Newton Road railway station

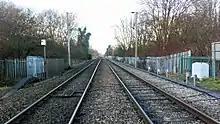
Site of the 2nd Newton Road station

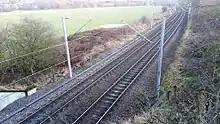
The site of the final Newton Road station

On 2 September 1848 a LNWR express train, comprising a locomotive, tender, luggage van and three passenger carriages, from Stratford to Birmingham departed from Wolverhampton 25 minutes behind schedule. Passengers noticed unusual osculations, and those in the rear carriage, which belonged to the Scottish Central Railway, reported a series of bangs, after which the train derailed, coming to rest about a quarter of a mile past Newton Road station. A light engine travelling in the other direction - and with Francis Trevithick aboard - struck the wreckage and was also derailed. At least one passenger died as a result of the initial derailment.